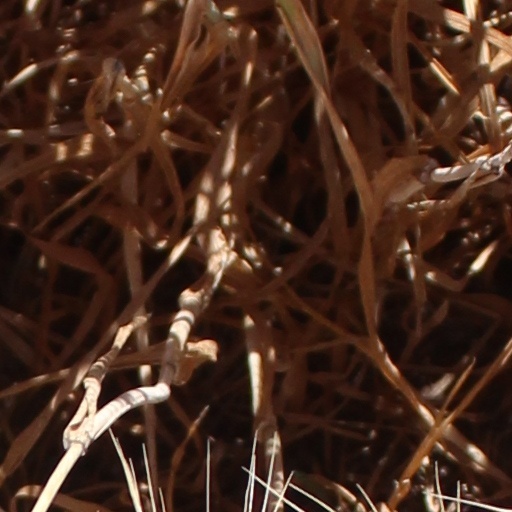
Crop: wheat